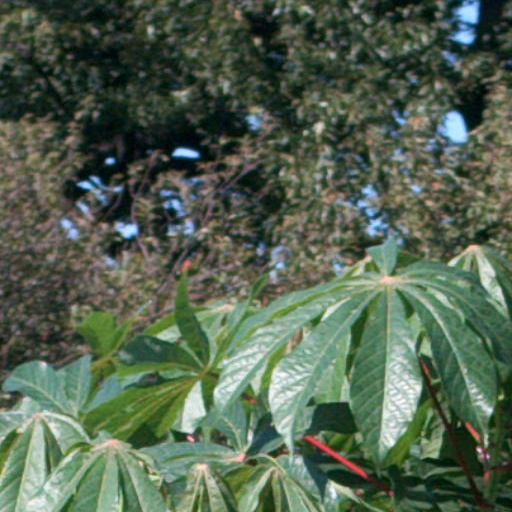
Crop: cassava